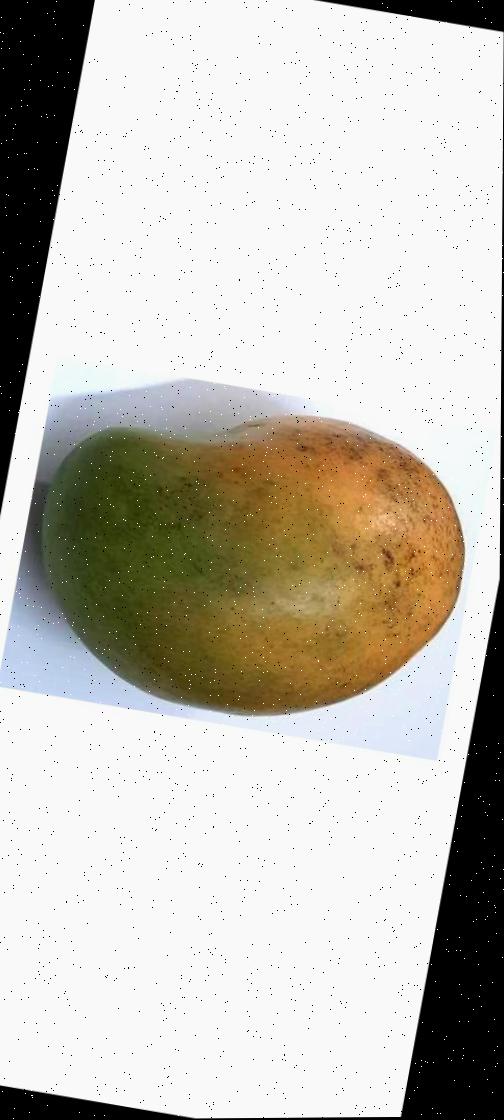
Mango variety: Rupali